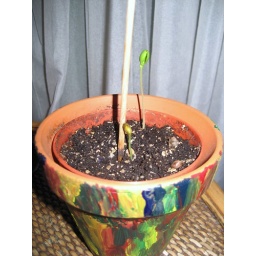
Grandson of plant has been transferred to a pot and has been joined by a fast growing apple seed